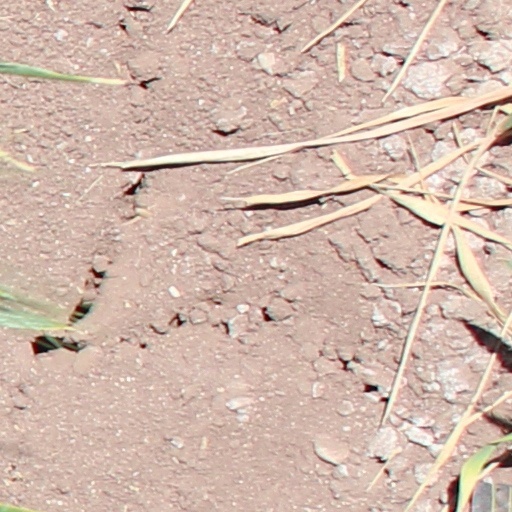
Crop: wheat